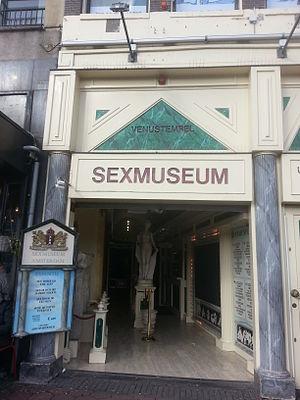
Amsterdam est la seule ville au monde à avoir deux musées de l'érotisme, le plus grand étant celui sur le Damrak, l'autre se trouvant dans le Red light district.